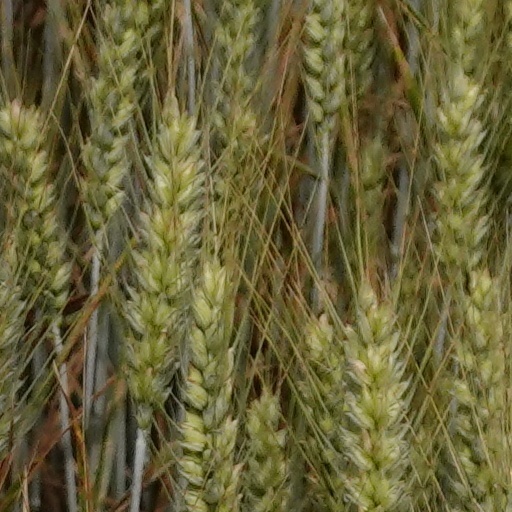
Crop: wheat